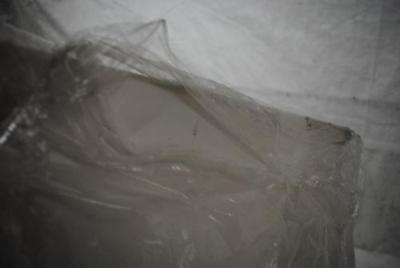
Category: chair